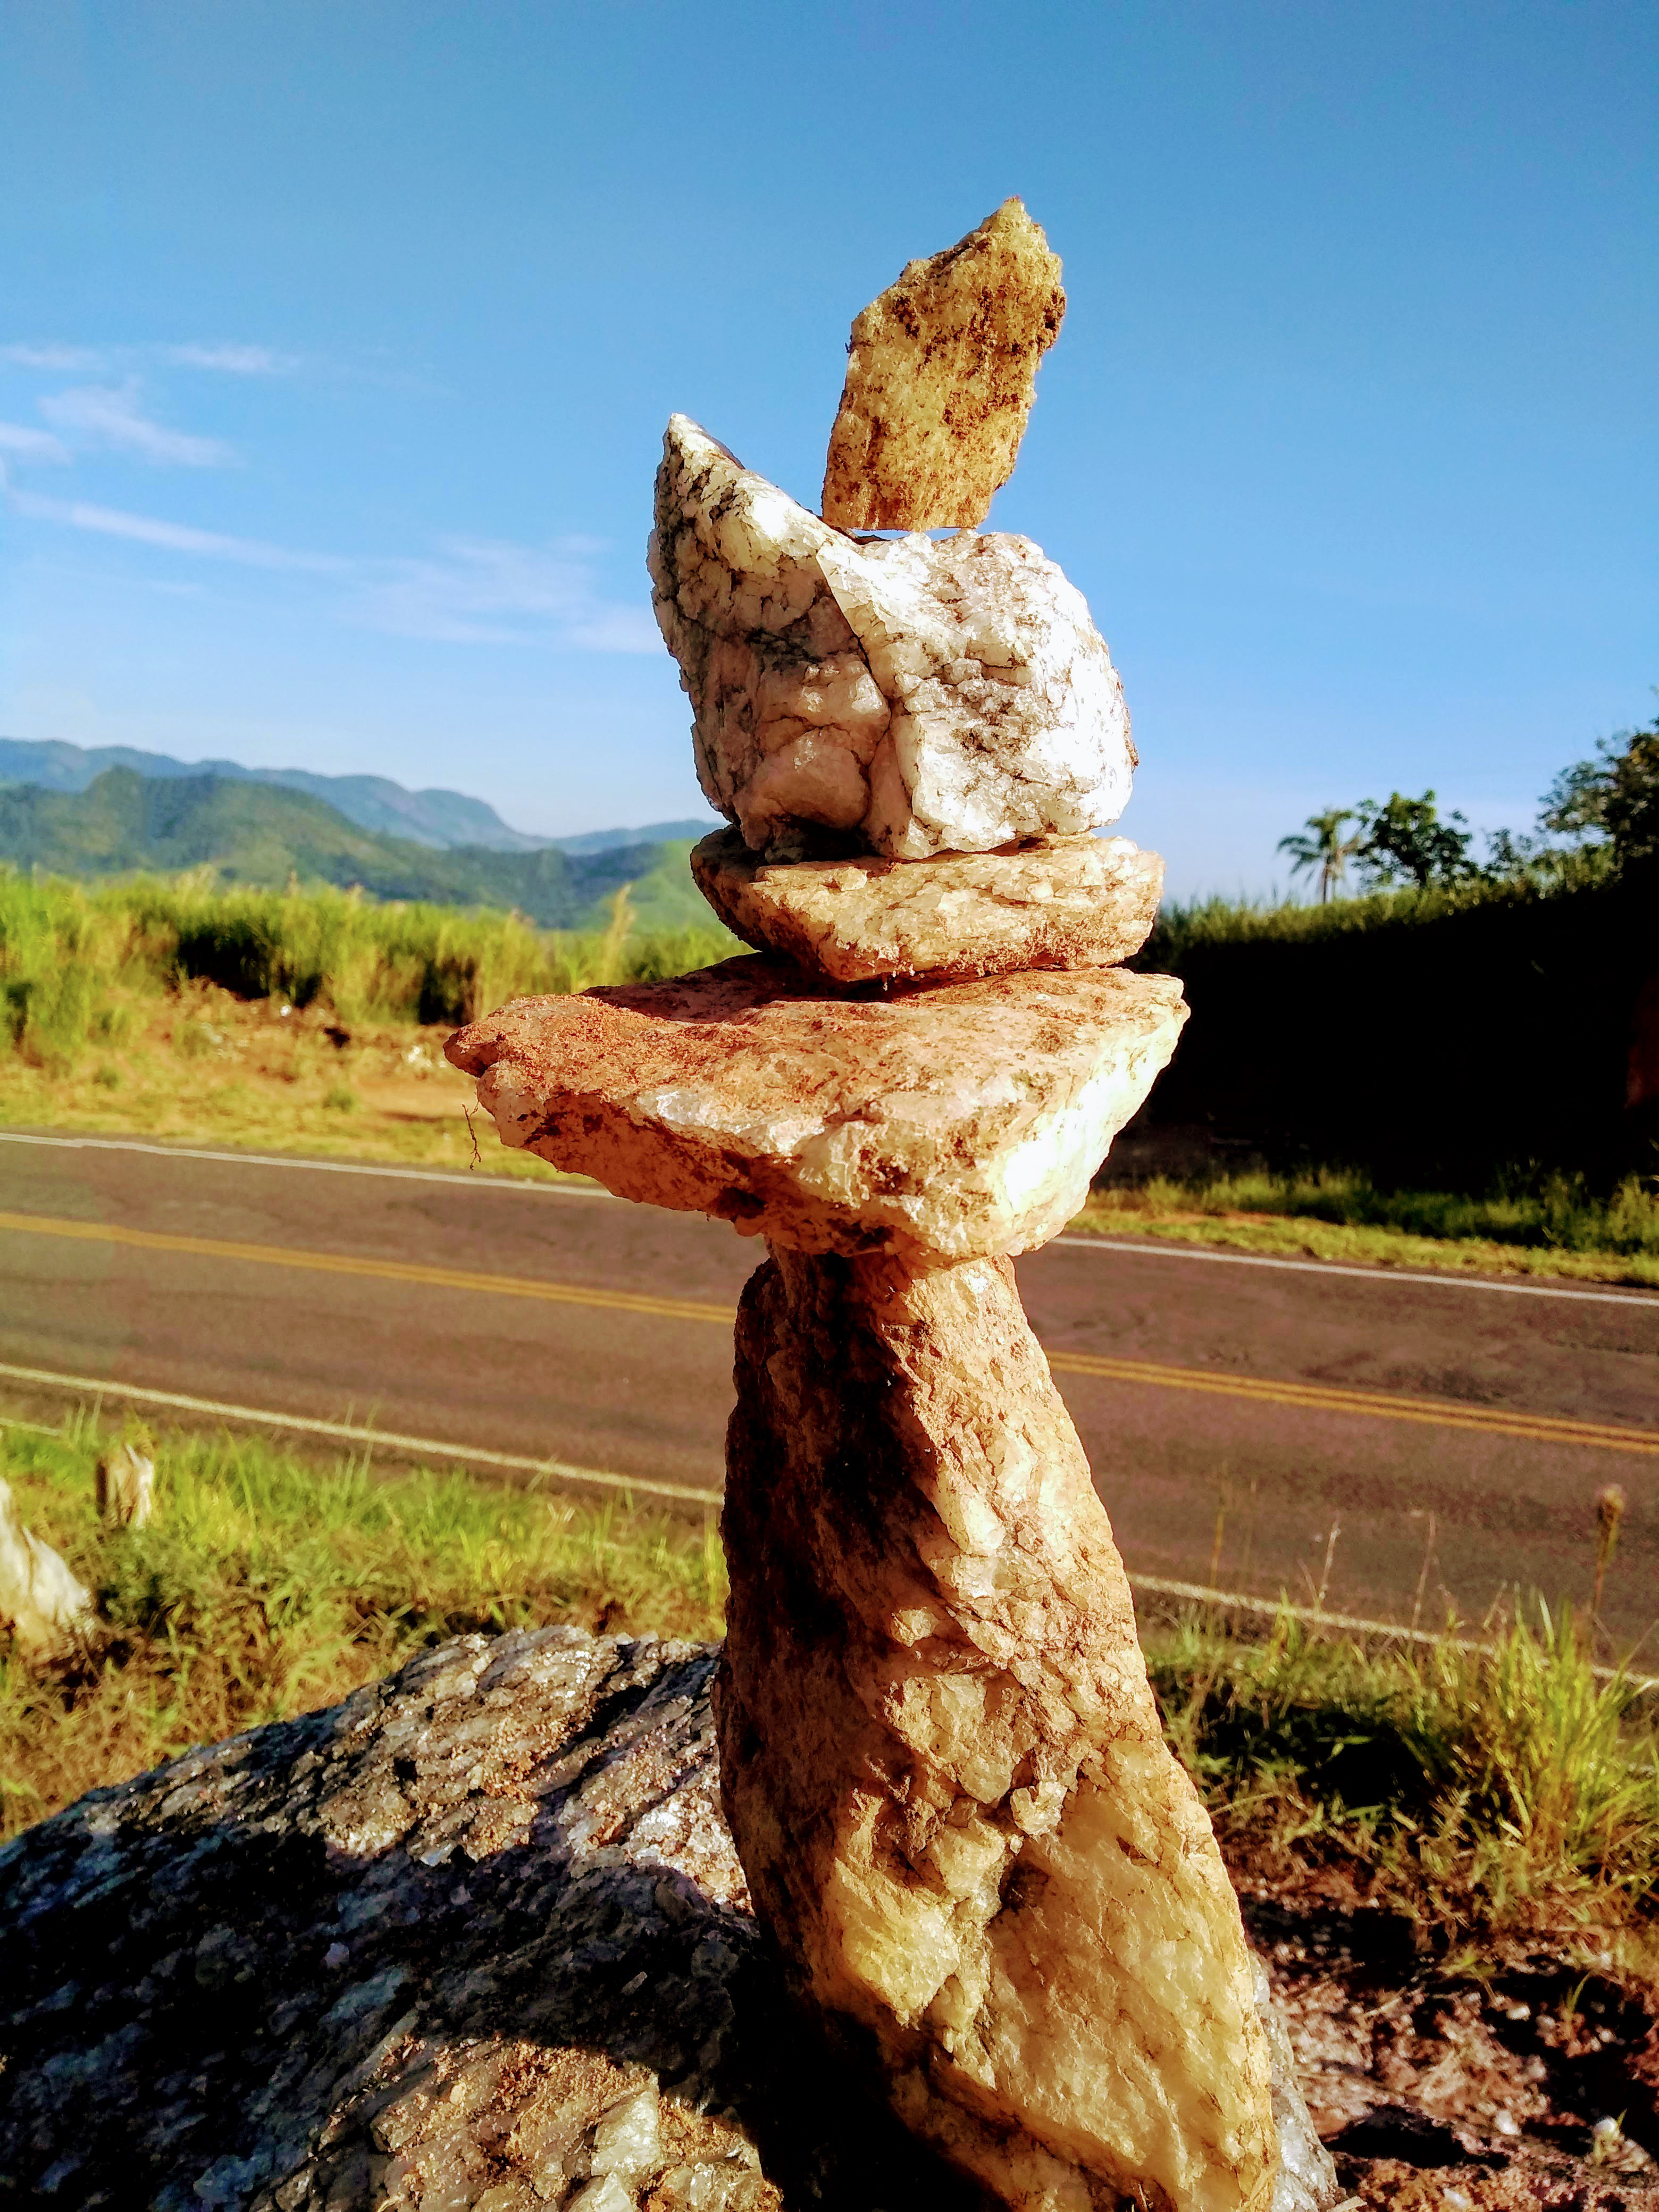
balancing rocks, sculpture, rock, tree, art, carving, trunk, chainsaw carving, wood, plant, landscape, nonbuilding structure